Bhagavata Purana

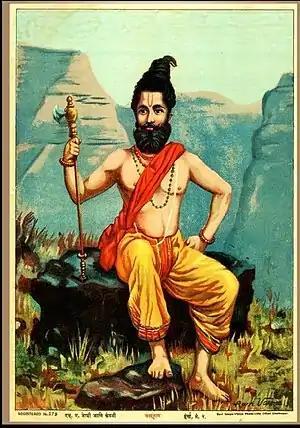

Consisting of 19 chapters, the sixth canto continues with the dialogue between Sukadeva Gosvami and Pariksit on the banks of the Ganges river. A notable additional layer of dialogue is between Yama and his messengers (called the "Yamadutas"). With the main focus on the battles of the demon-devotee Vrtrasura and his armies against the demigods led by Indra, as well as the life of King Citraketu, topics covered include the: